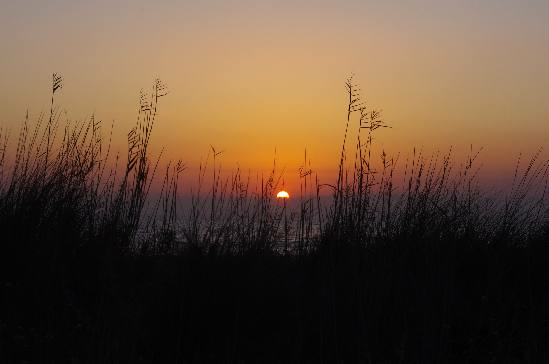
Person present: No